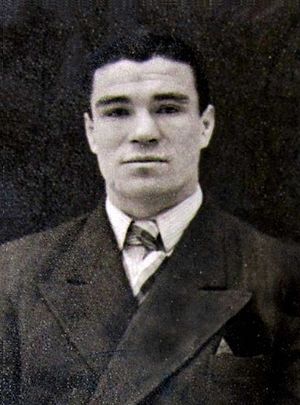
Nikolai Stepulov
Nikolai Stepulov
Nikolai Stepulov var en estisk bokser som deltog i de olympiske lege 1936 i Berlin.